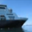
Label: ship